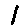
Label: 1